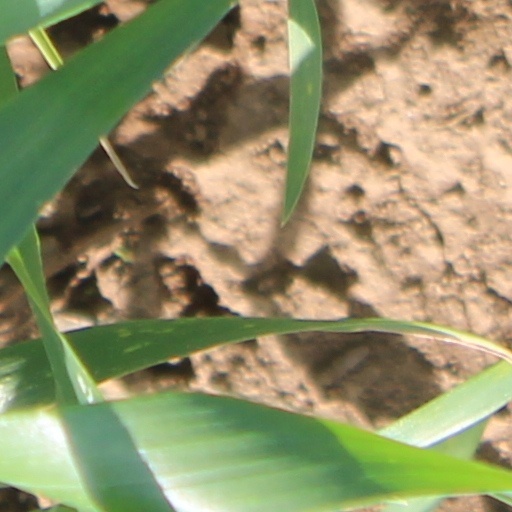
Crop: wheat